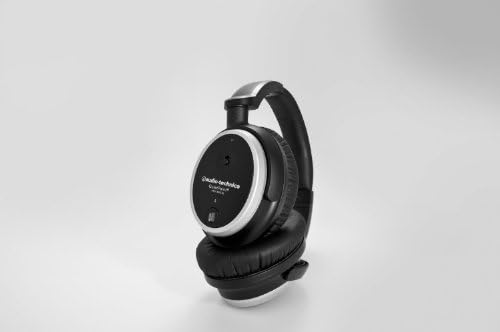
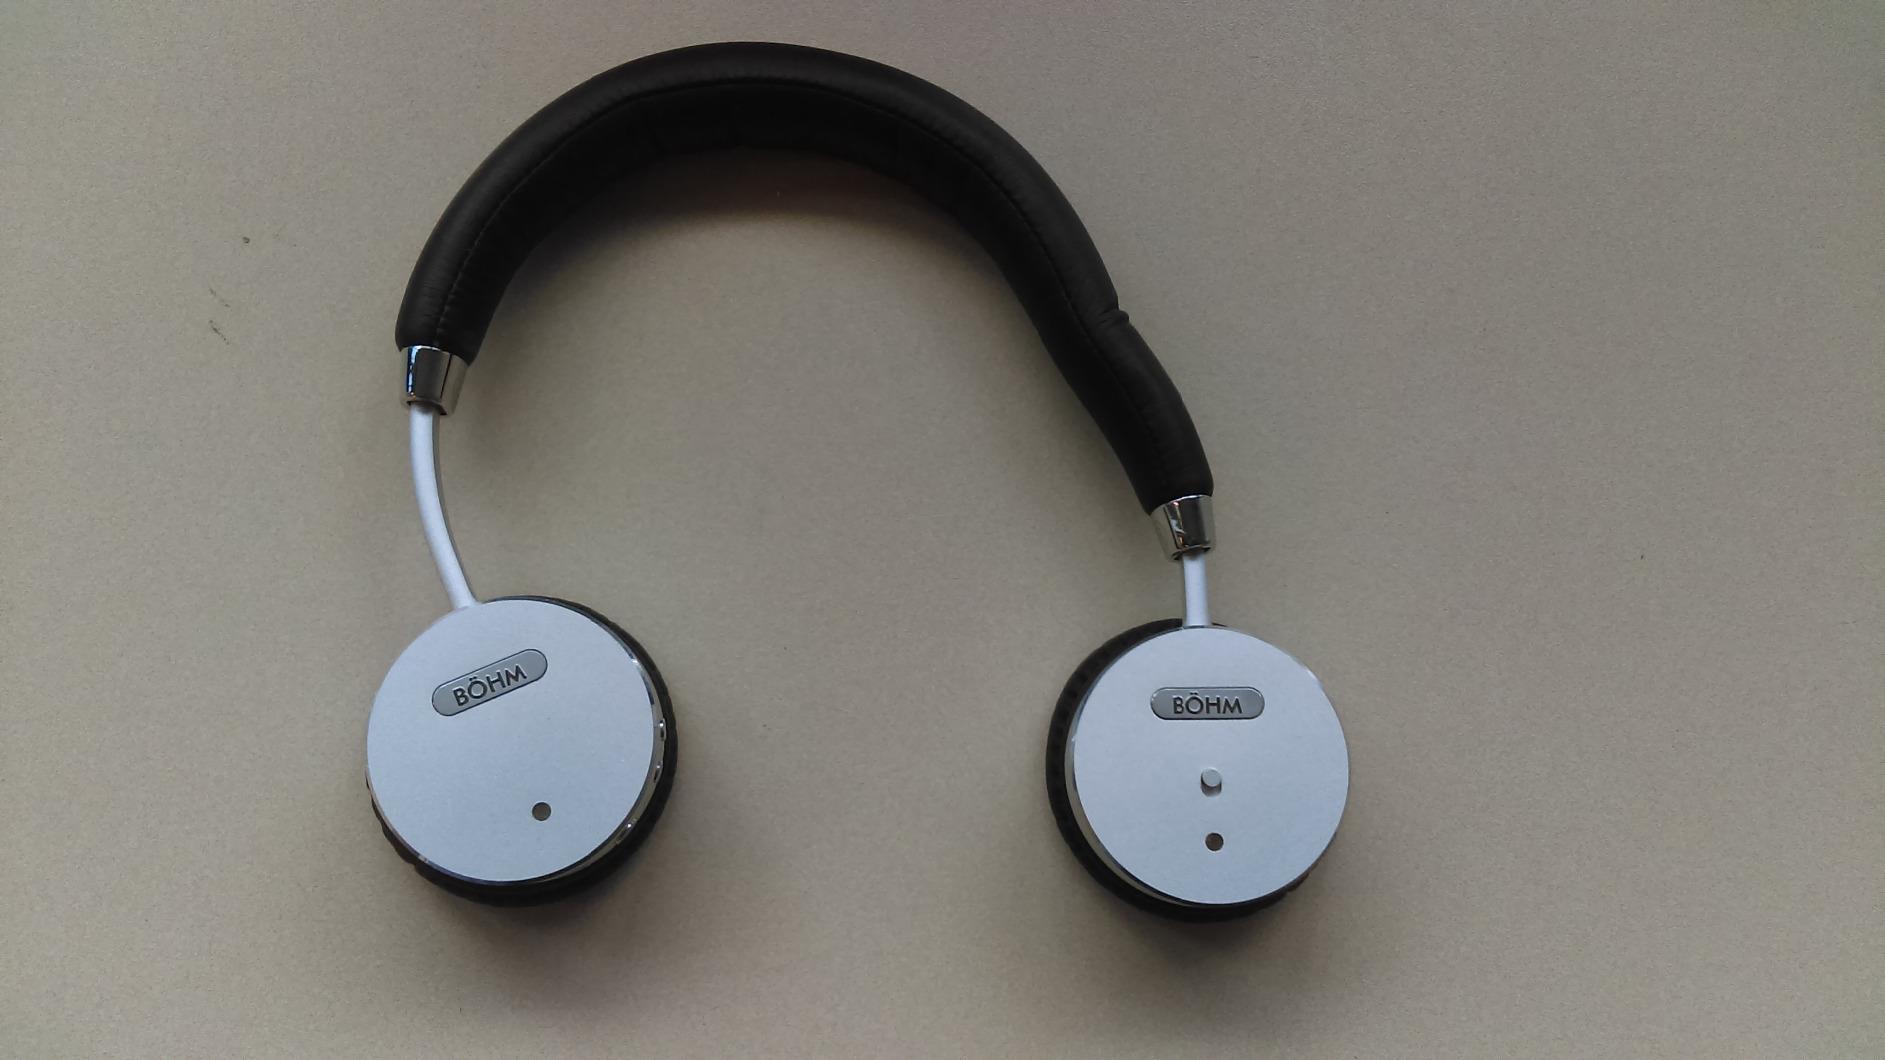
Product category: headphones
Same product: no